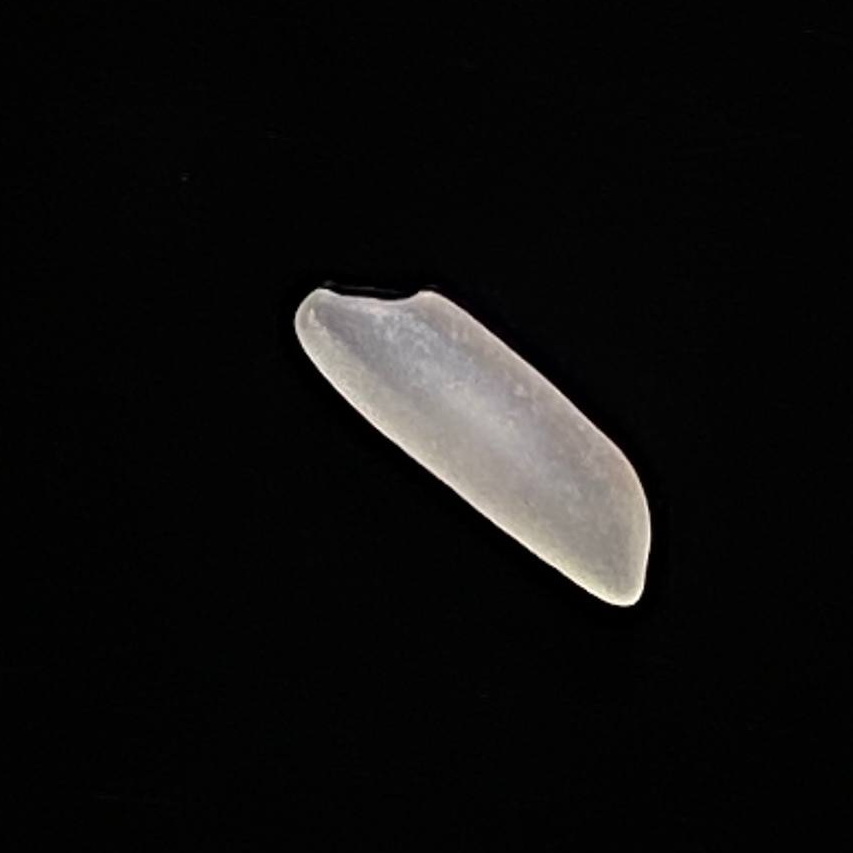
Rice variety: Shampakatari